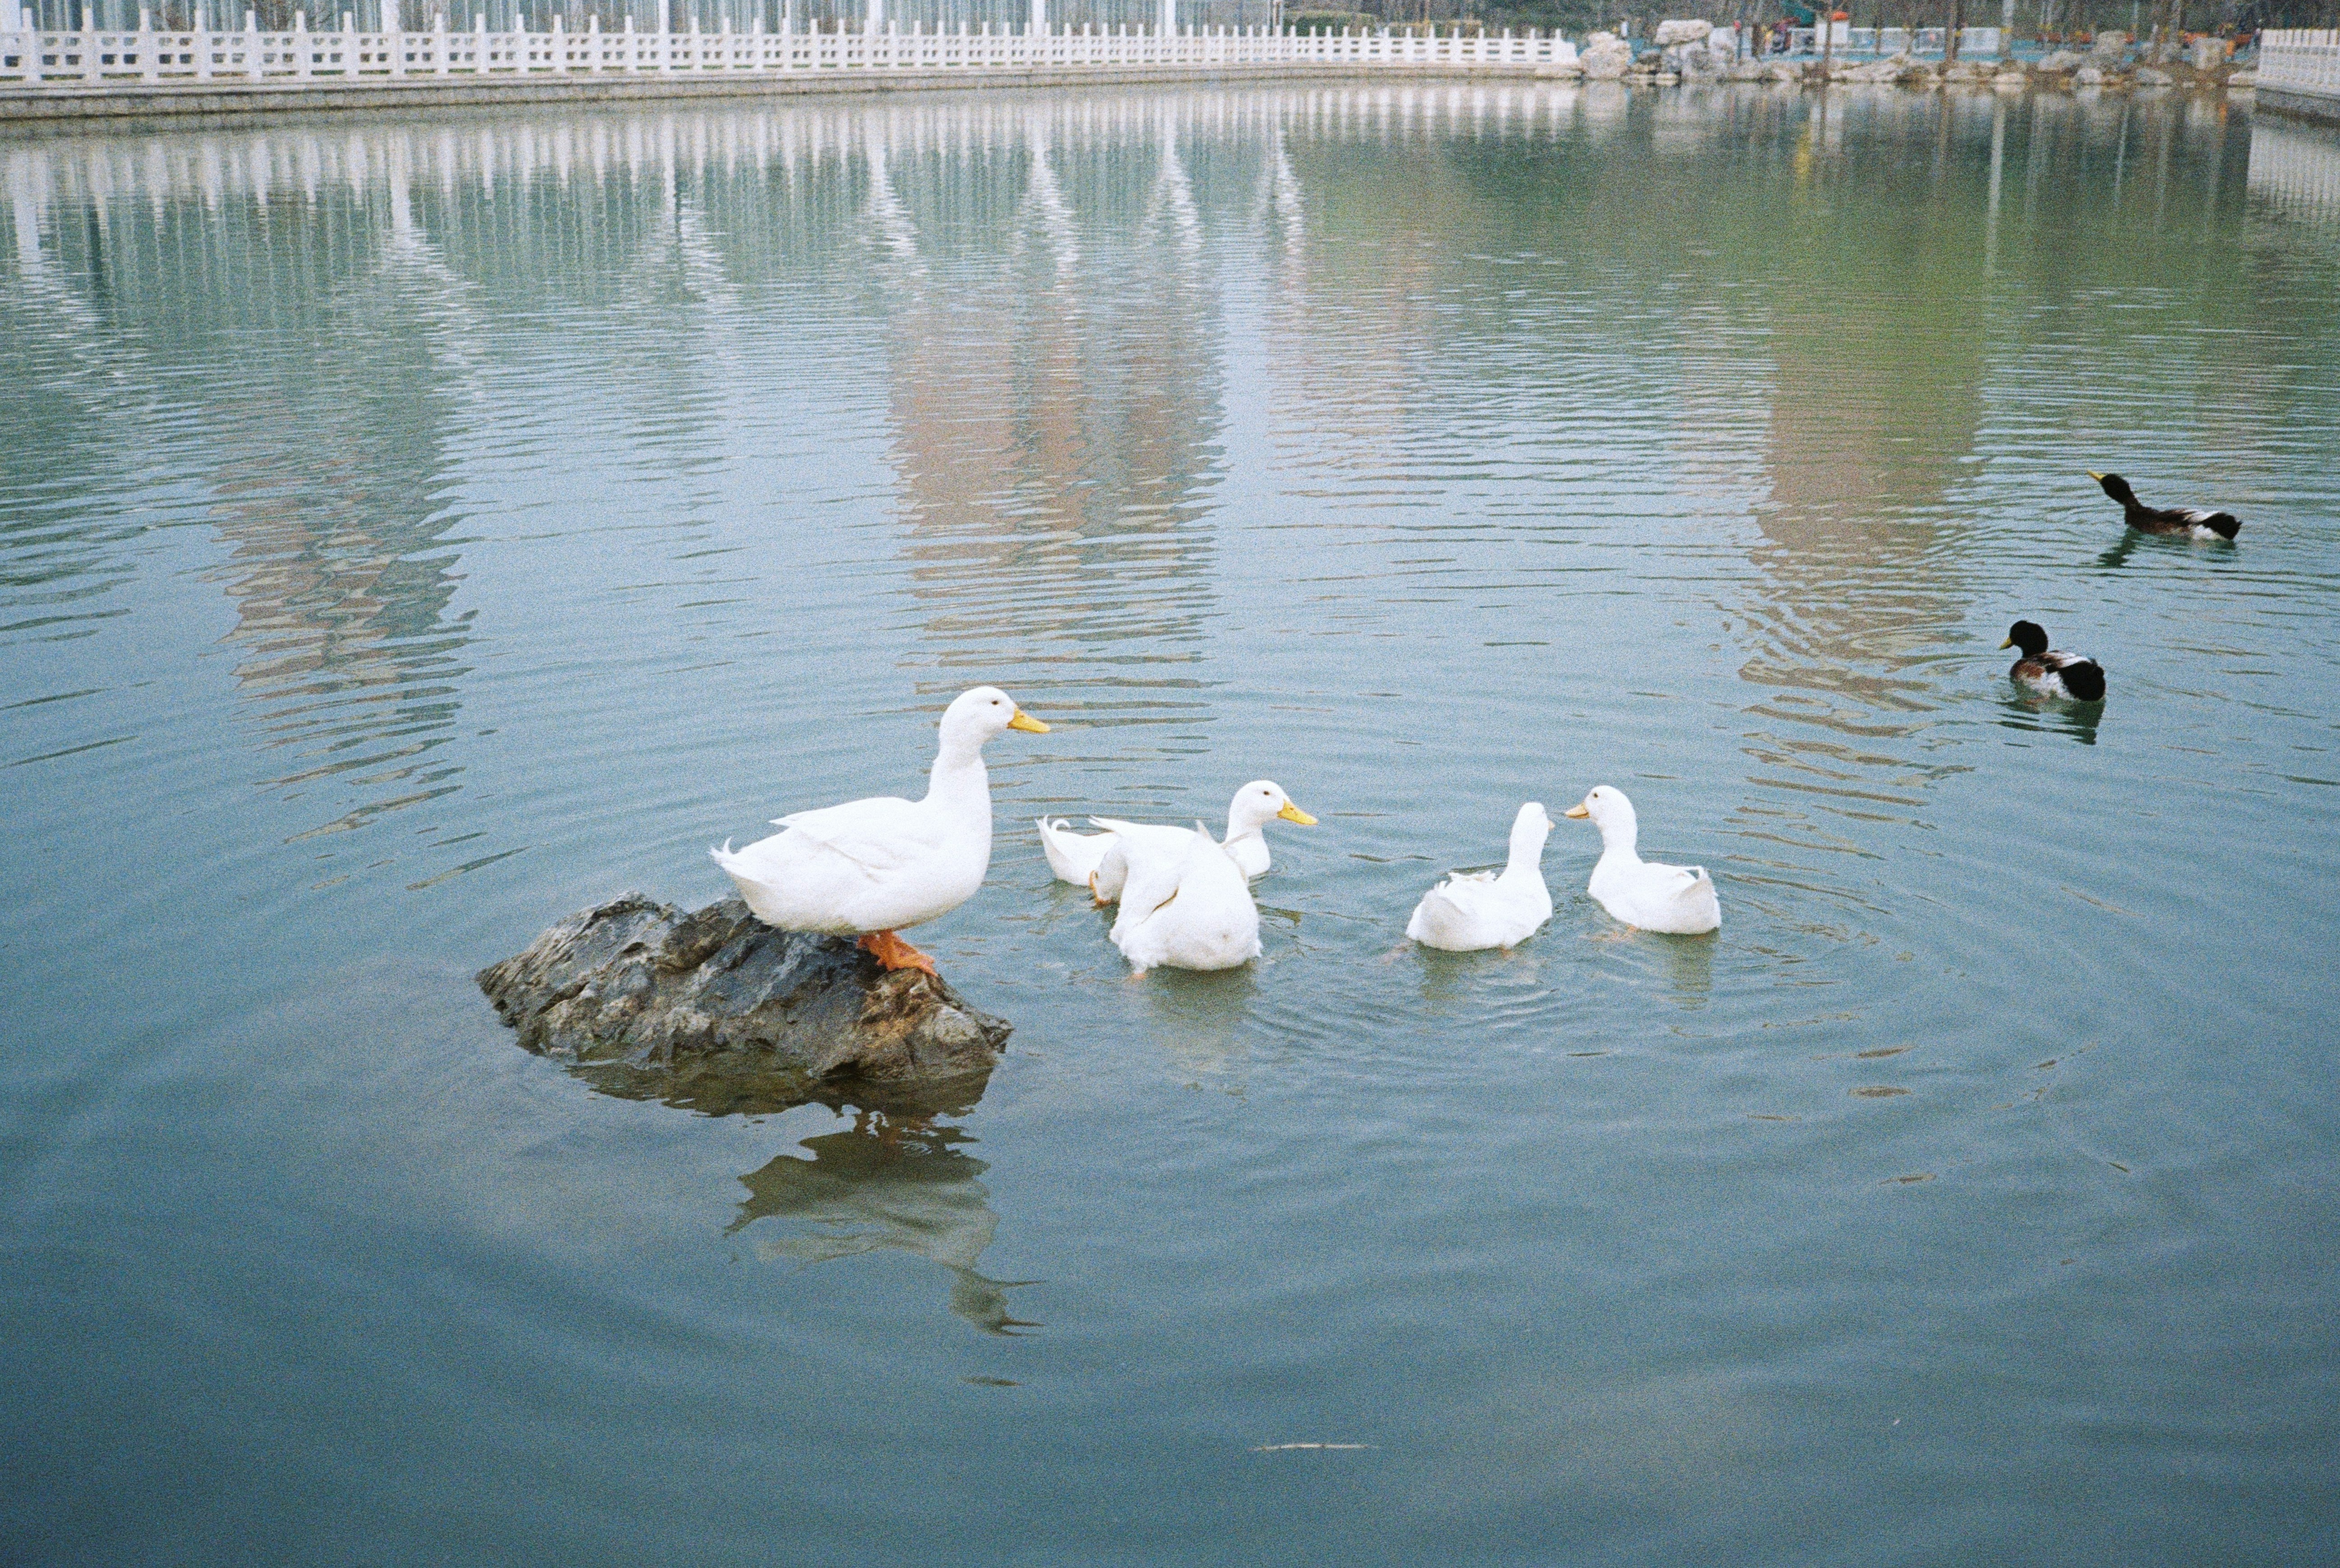
Hawa ni bata. Bata hawa wapo na rangi ya nyeupe na wengine wapo na rangi nyeusi na wapo juu ya maji wanaogelea.